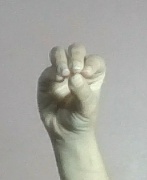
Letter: ha